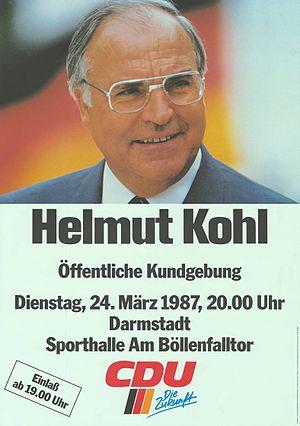
1987 est une année commune commençant un jeudi.